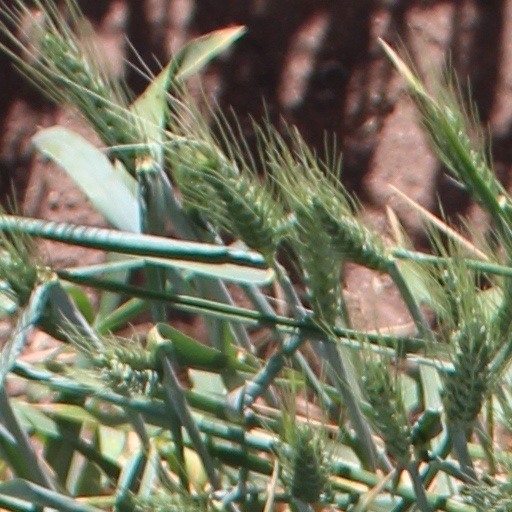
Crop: wheat